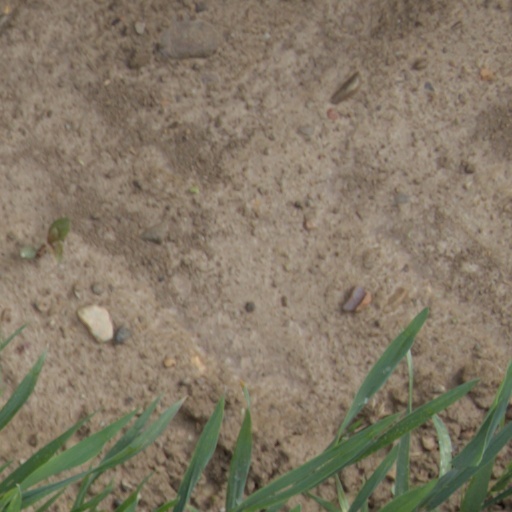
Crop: wheat